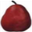
Label: pear